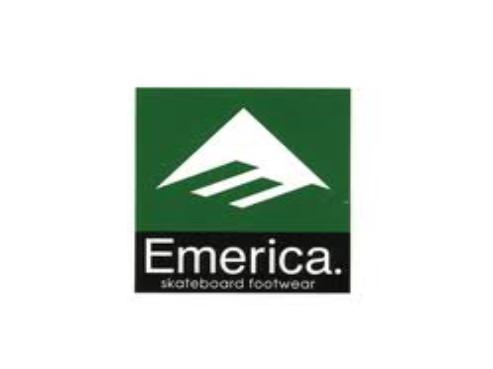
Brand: Emerica
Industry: Clothes